List of Bowling Green State University buildings

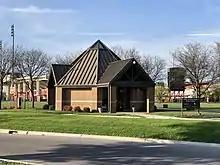
Visitor Information Center

Built in 1984 at a cost of $7.2 million to house research labs, an observatory, and a planetarium. The planetarium inauguration on April 27, 1984 included a lecture by Anthony Aveni. The observatory houses a reflecting telescope with a mirror measuring made by DFM Engineering and a CCD camera. The roof and observatory are used for stargazing sessions. The observatory also hosts events promoting the save viewing of the occasional solar eclipse.